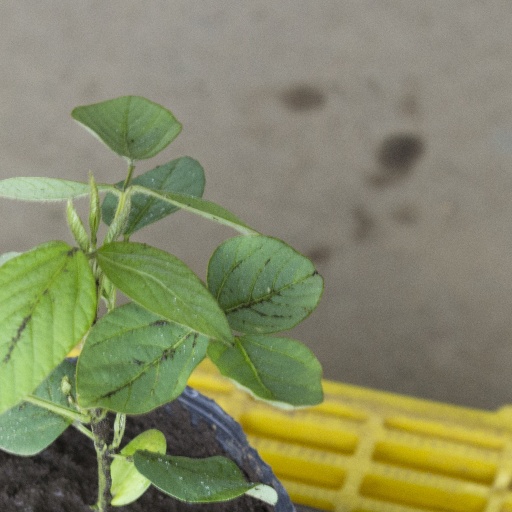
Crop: soybean